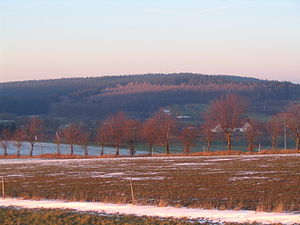
Naturparker i Tyskland / Naturparker
Naturparker i Tyskland er en liste over de 104 naturparker der er er oprettet i henhold til § 27 i Bundesnaturschutzgesetz. De omfatter omkring 25% af Tysklands areal.